Dittrick Museum of Medical History

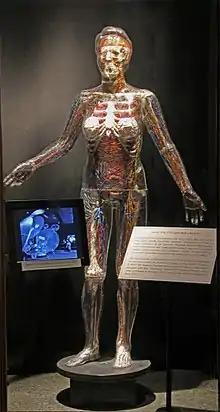
Exhibit on the Cleveland Health Museum featuring Juno the "invisible woman" and historic photos from 1943 through the 1960s.

The Dittrick started as a collection about doctors and the medical profession and has been transformed by the artifacts that the curator and founder provided in attempt to document the advancement of medical history in relation to instruments and technology. Since the foundation and initial intent of the founders the Dittrick Museum has become more analytical of medical technology of the past and seeks to study the doctor-patient relationships throughout time. A prominent figure in making the Dittrick Museum was a man by the name of Dudley Peter Allen who was a surgeon in the late 19th century. In 1894 when the committee for the museum came to be, Allen was a major contributor who donated throughout his life and until he died in 1906. He steadily continued to add to the museum's collection. After his death his wife Elizabeth Severance Allen continued to donate funds in order to build a library in her husband's memory named the Allen Memorial Medical Library as well as a museum. The museum first opened its doors to the public in 1960 and has since maintained this open policy. In 2017, the museum serves as a study center for the College of Arts and Sciences at Case Western Reserve University as well as a museum.